United Overseas Bank

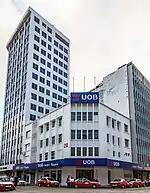
UOB bank Sandakan branch in Malaysia

Incorporated in 1993, UOB Malaysia was integrated with Lee Wah Bank in 1994 to operate as a single entity. Lee Wah Bank was founded in 1920 in Singapore, with its first Malaysian branch opened in 1956. In 1973, Lee Wah Bank became a wholly owned subsidiary of UOB and was merged with UOB Malaysia in 1994. In 1997, UOB Malaysia merged with Chung Khiaw Bank (Malaysia) before merging with OUB Malaysia in 2002 to centralise its operations in Malaysia.